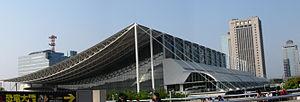
Le Makuhari Messe est un centre de convention de la ville de Chiba au Japon. Il est situé dans l'arrondissement de Mihama, à côté du Chiba Marine Stadium.